Christchurch City Libraries

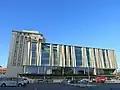
Tūranga – the new post-earthquake central library in 2019

Christchurch City Libraries is a network of 21 libraries and a mobile library, operated by the Christchurch City Council. Following the 2011 Christchurch earthquake the previous Christchurch Central Library building was demolished, and was replaced by a new central library building in Cathedral Square, "Tūranga", which opened in 2018. A number of community libraries were also rebuilt post earthquake.